Cognac Public Garden

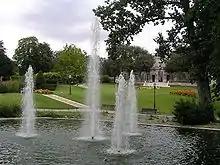
Cognac Public Garden

Cognac Public Garden is located in of the heart of the town of Cognac in the departement of Charente, France. It is one of the few English-styled gardens in France open to the general public. The park is the result of the marriage of the gardens of two adjoining properties; it houses the Hotel de Ville (Town Hall) and the Museum of Art and History.